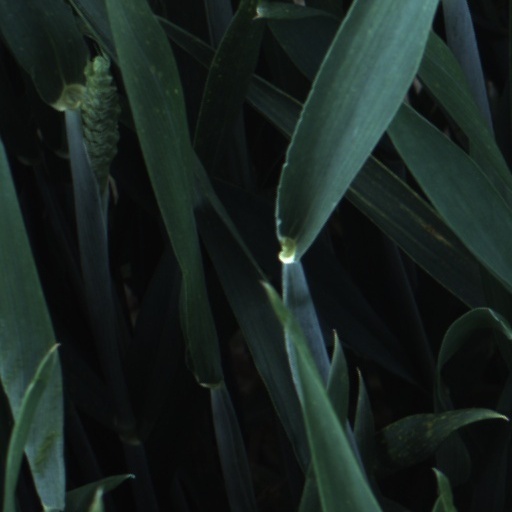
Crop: wheat